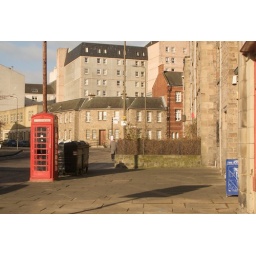
The phone box I used to phone home while I was in Edinburgh.